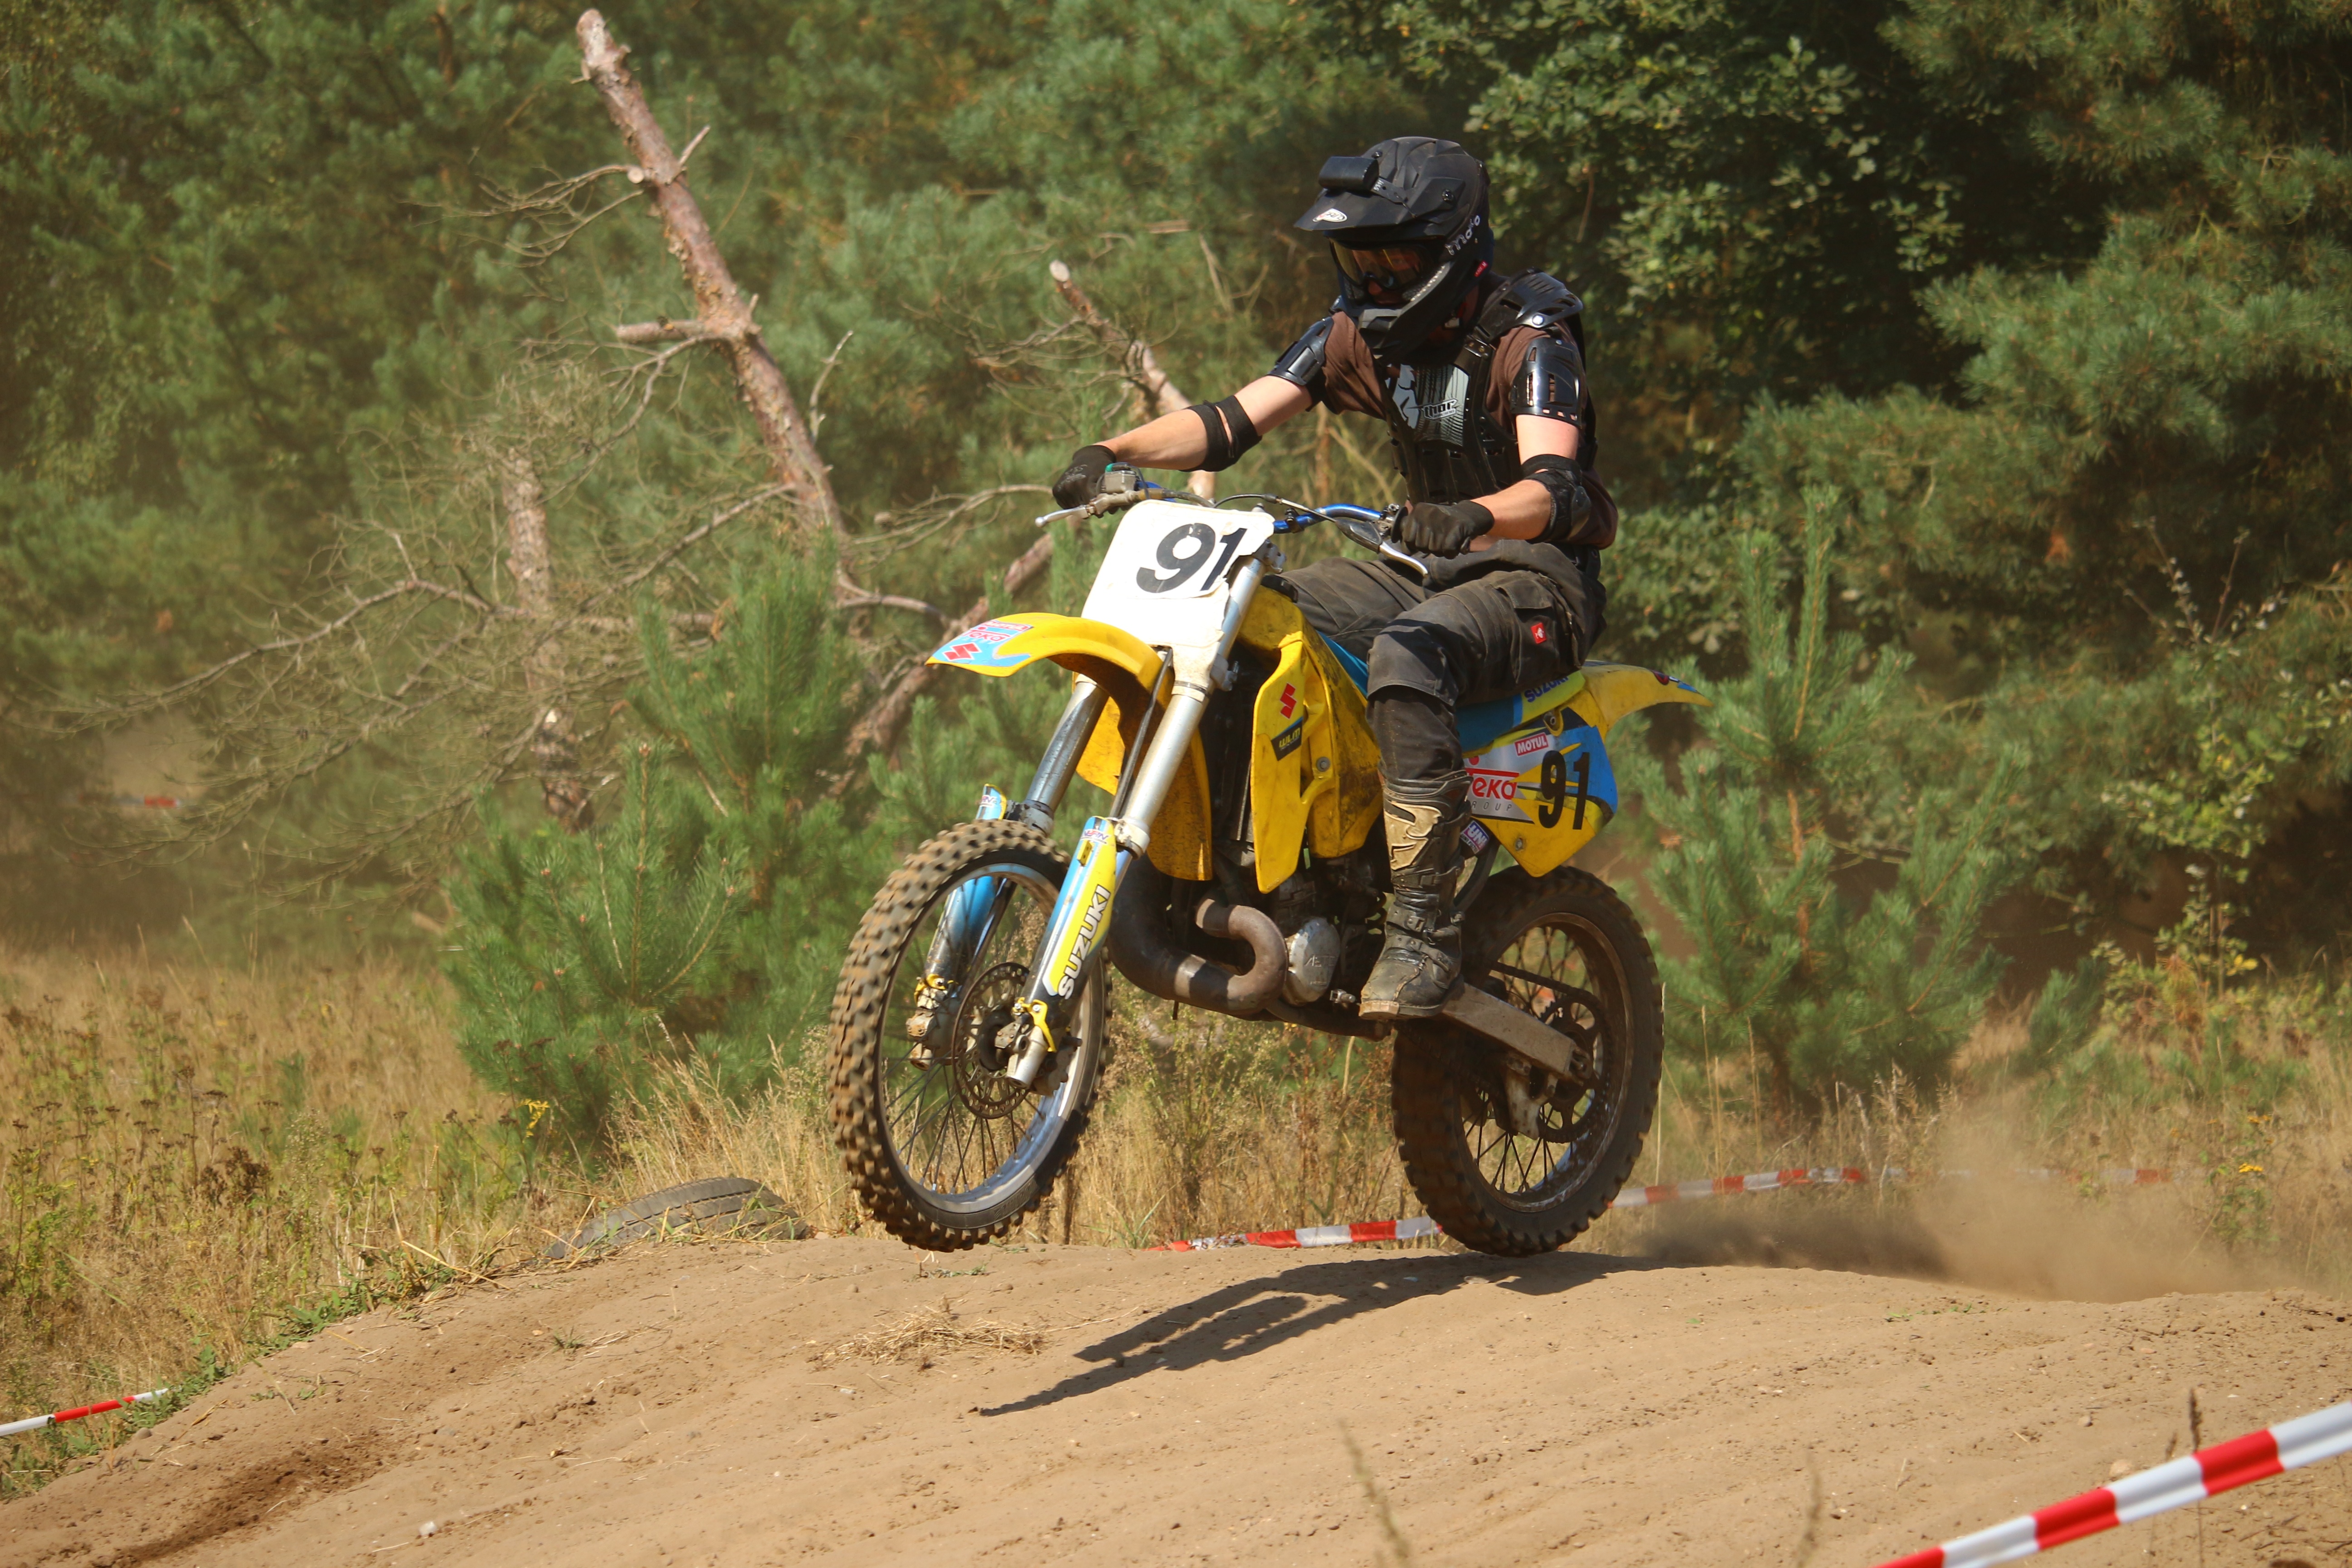
sand, vehicle, motorcycle, motocross, soil, cross, extreme sport, race, sports, racing, motorsport, enduro, motocross ride, motorcycling, motorcycle racing, off roading, endurocross, dirt track racing